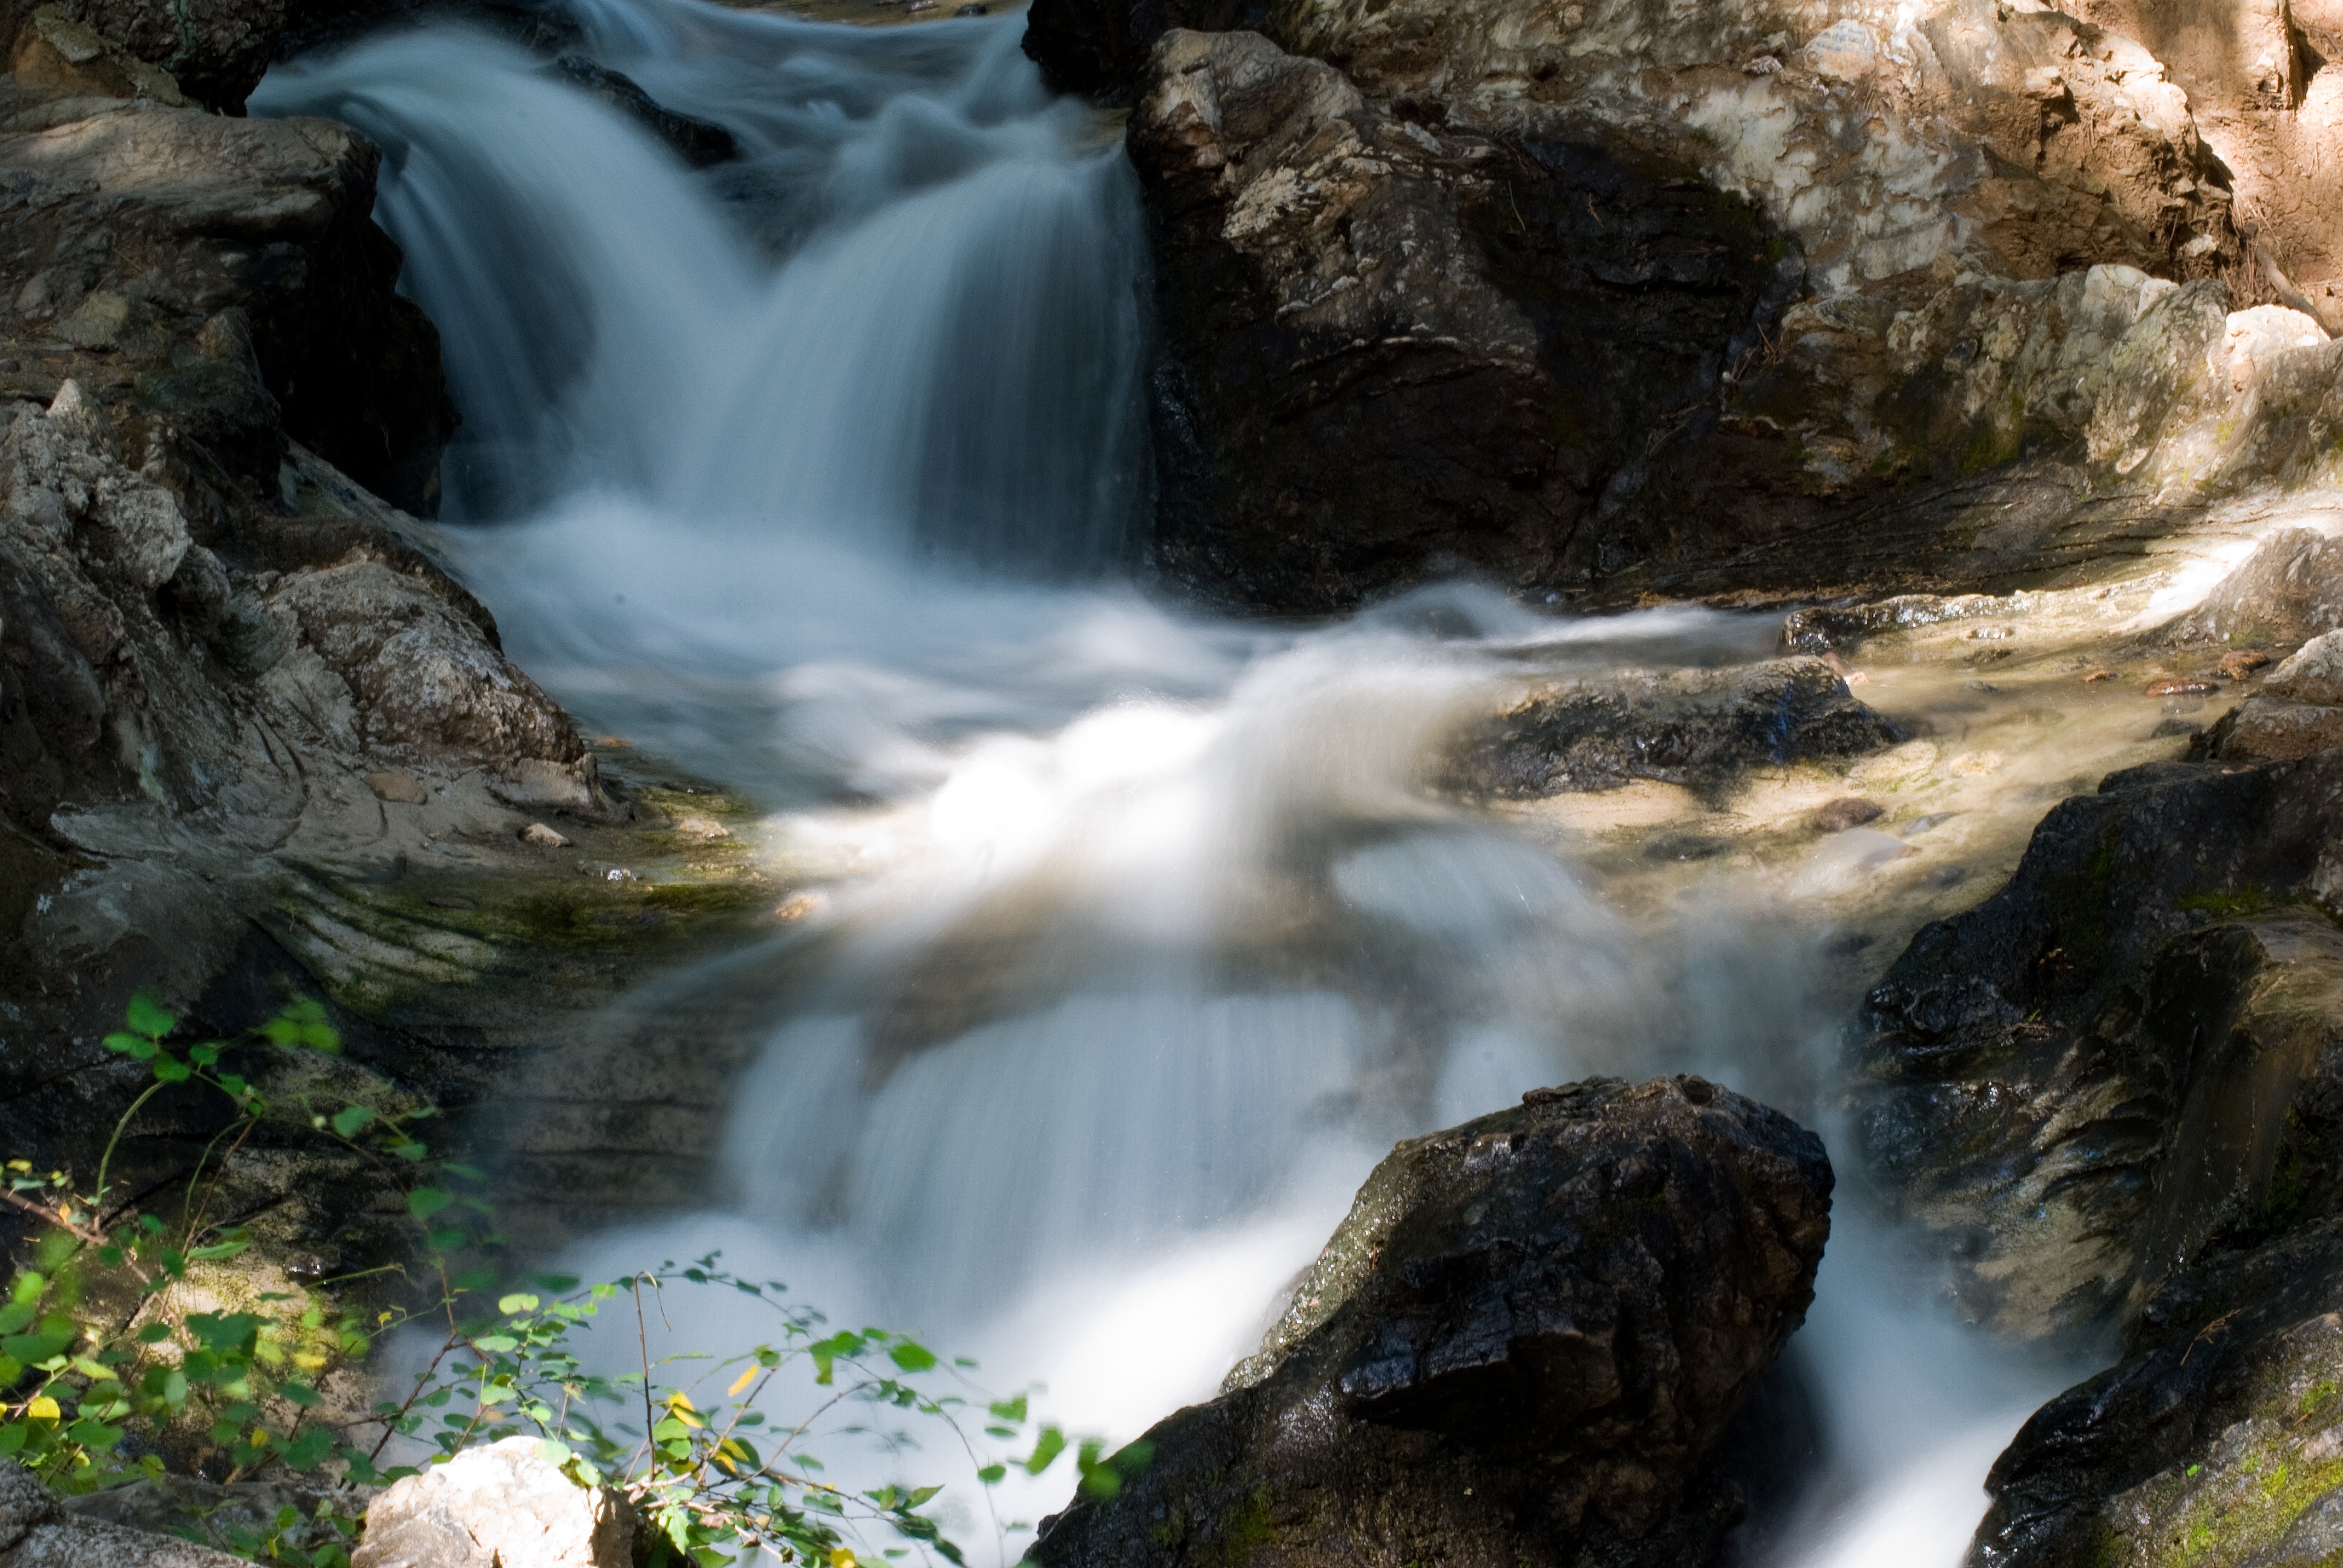
landscape, water, nature, rock, waterfall, river, stream, autumn, rapid, body of water, wasserfall, water feature, watercourse, streams, running water, hongluosi